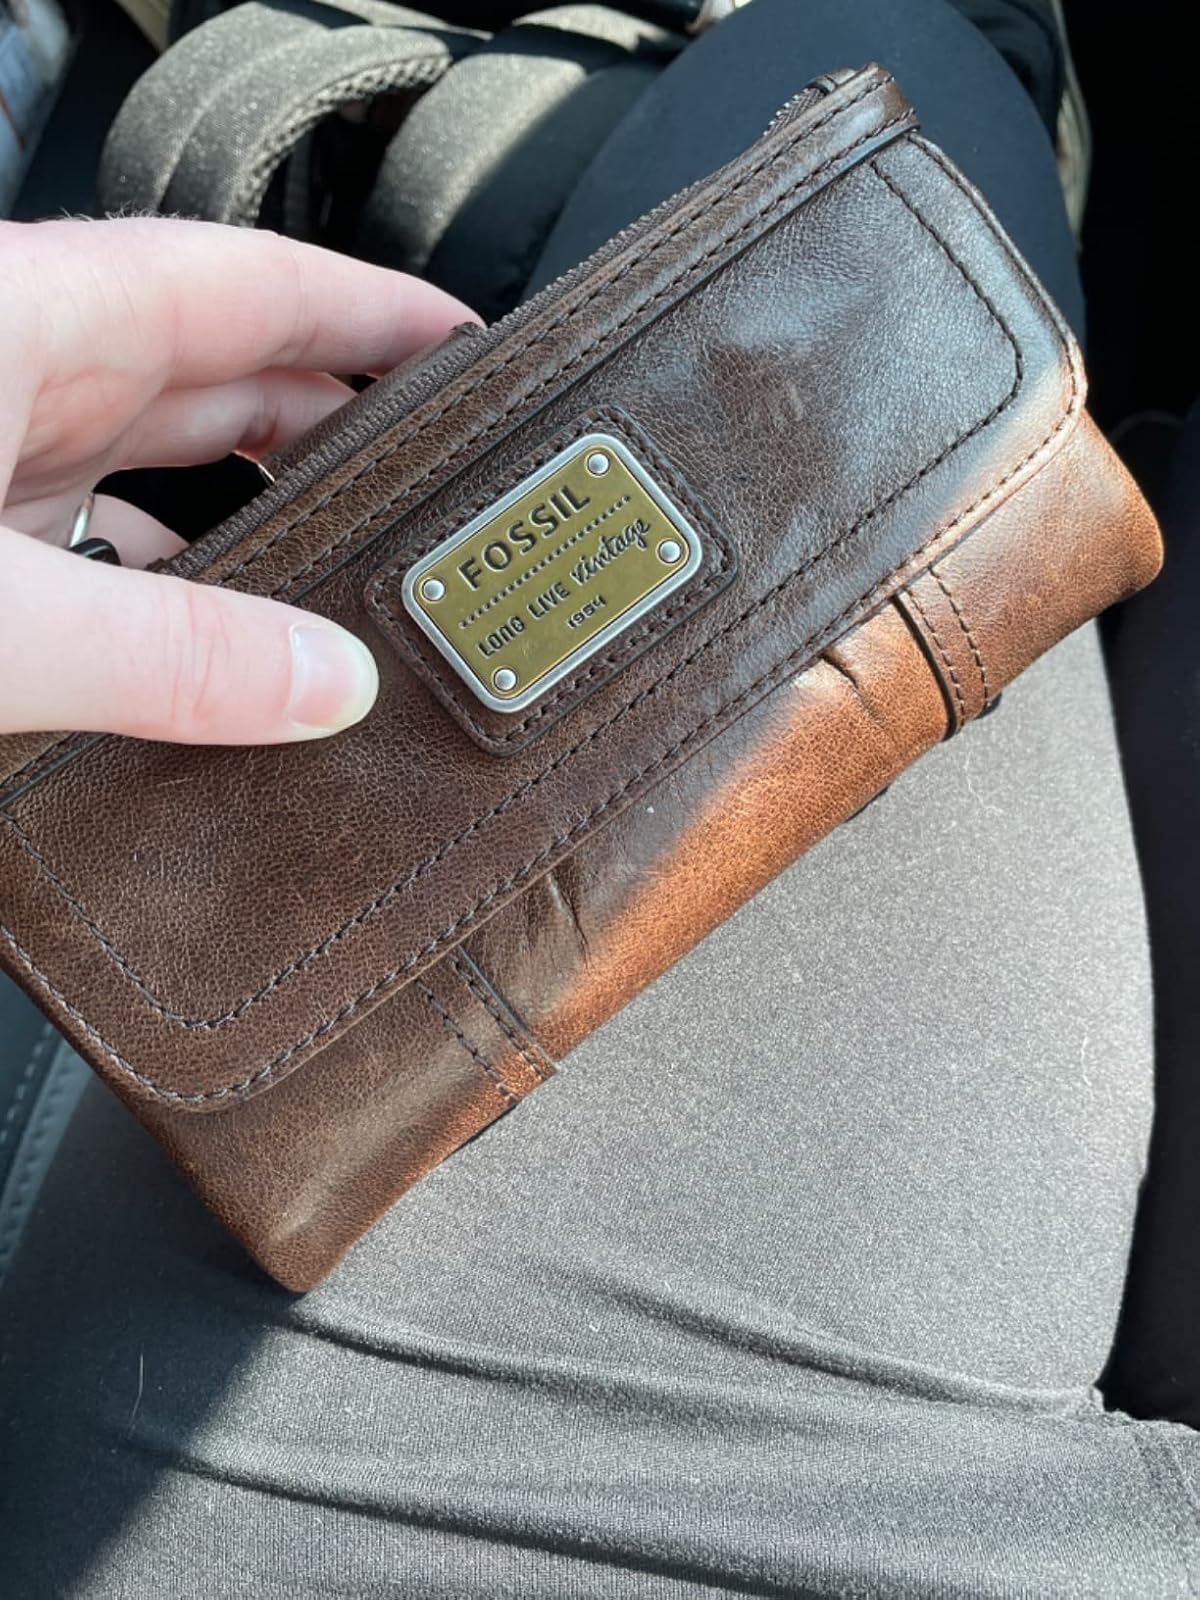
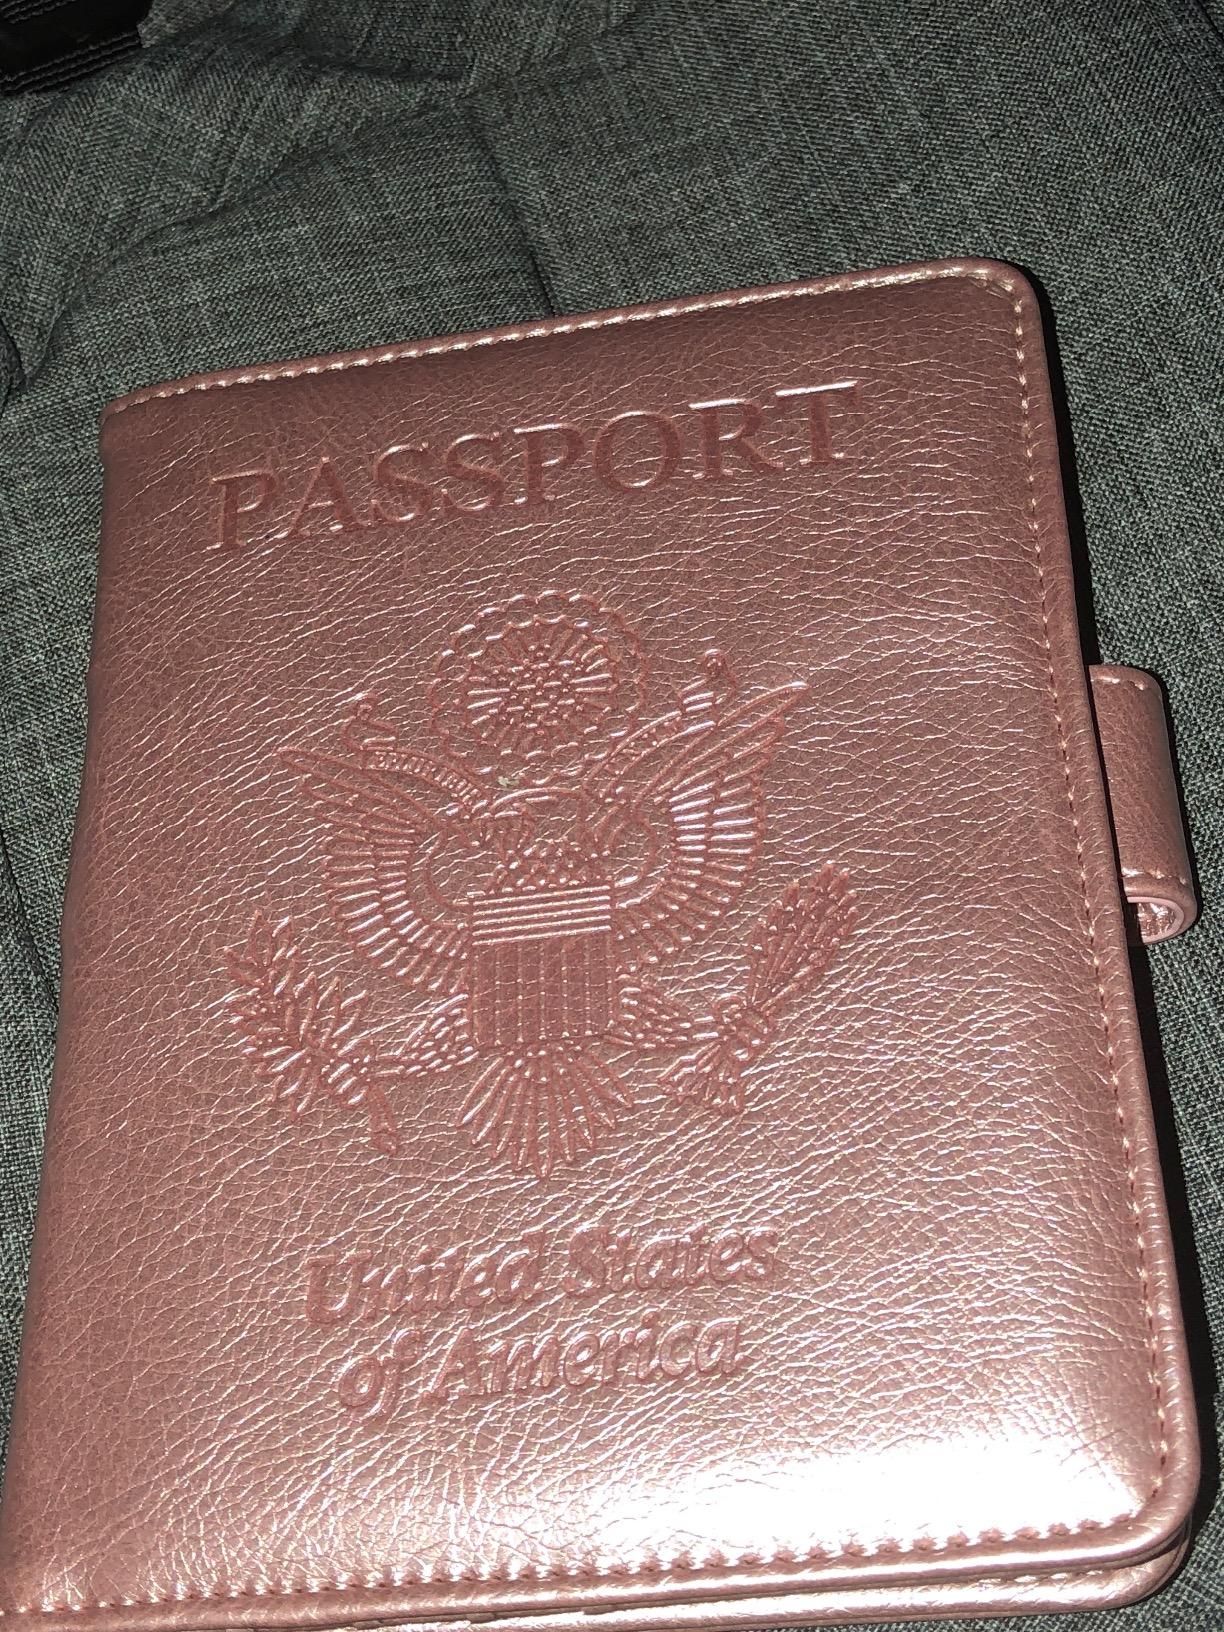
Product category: accessories_wallet
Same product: no